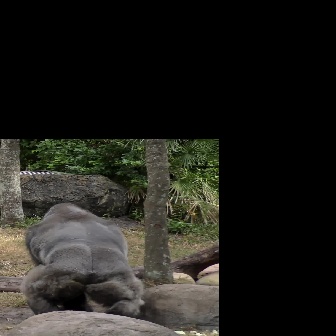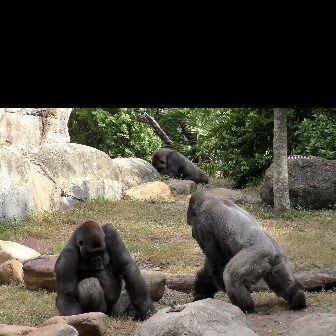
  Please identify the target specified by the bounding box [18,202,145,329] in the first image and locate it in the second image. Return the coordinates in [x_min,y_min,x_max,y_max] format.
Answer: [184,190,307,313]